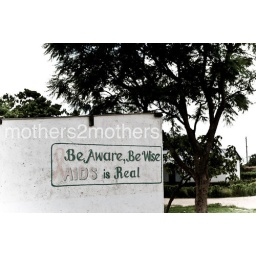
An awareness sign painted on a house in Chisekesi